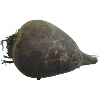
Label: Beetroot 1